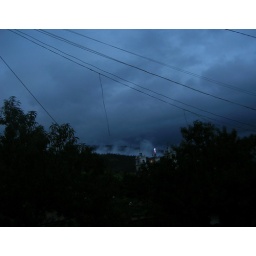
Looking down on a church in the clouds at dawn. Chiquihuitlan is a small mountain village in Oaxaca, Mexico.